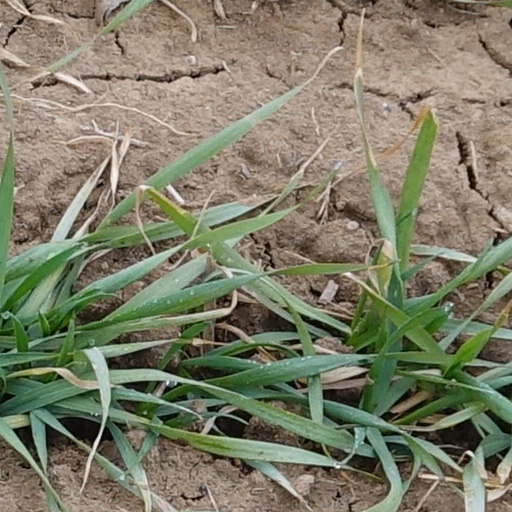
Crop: wheat